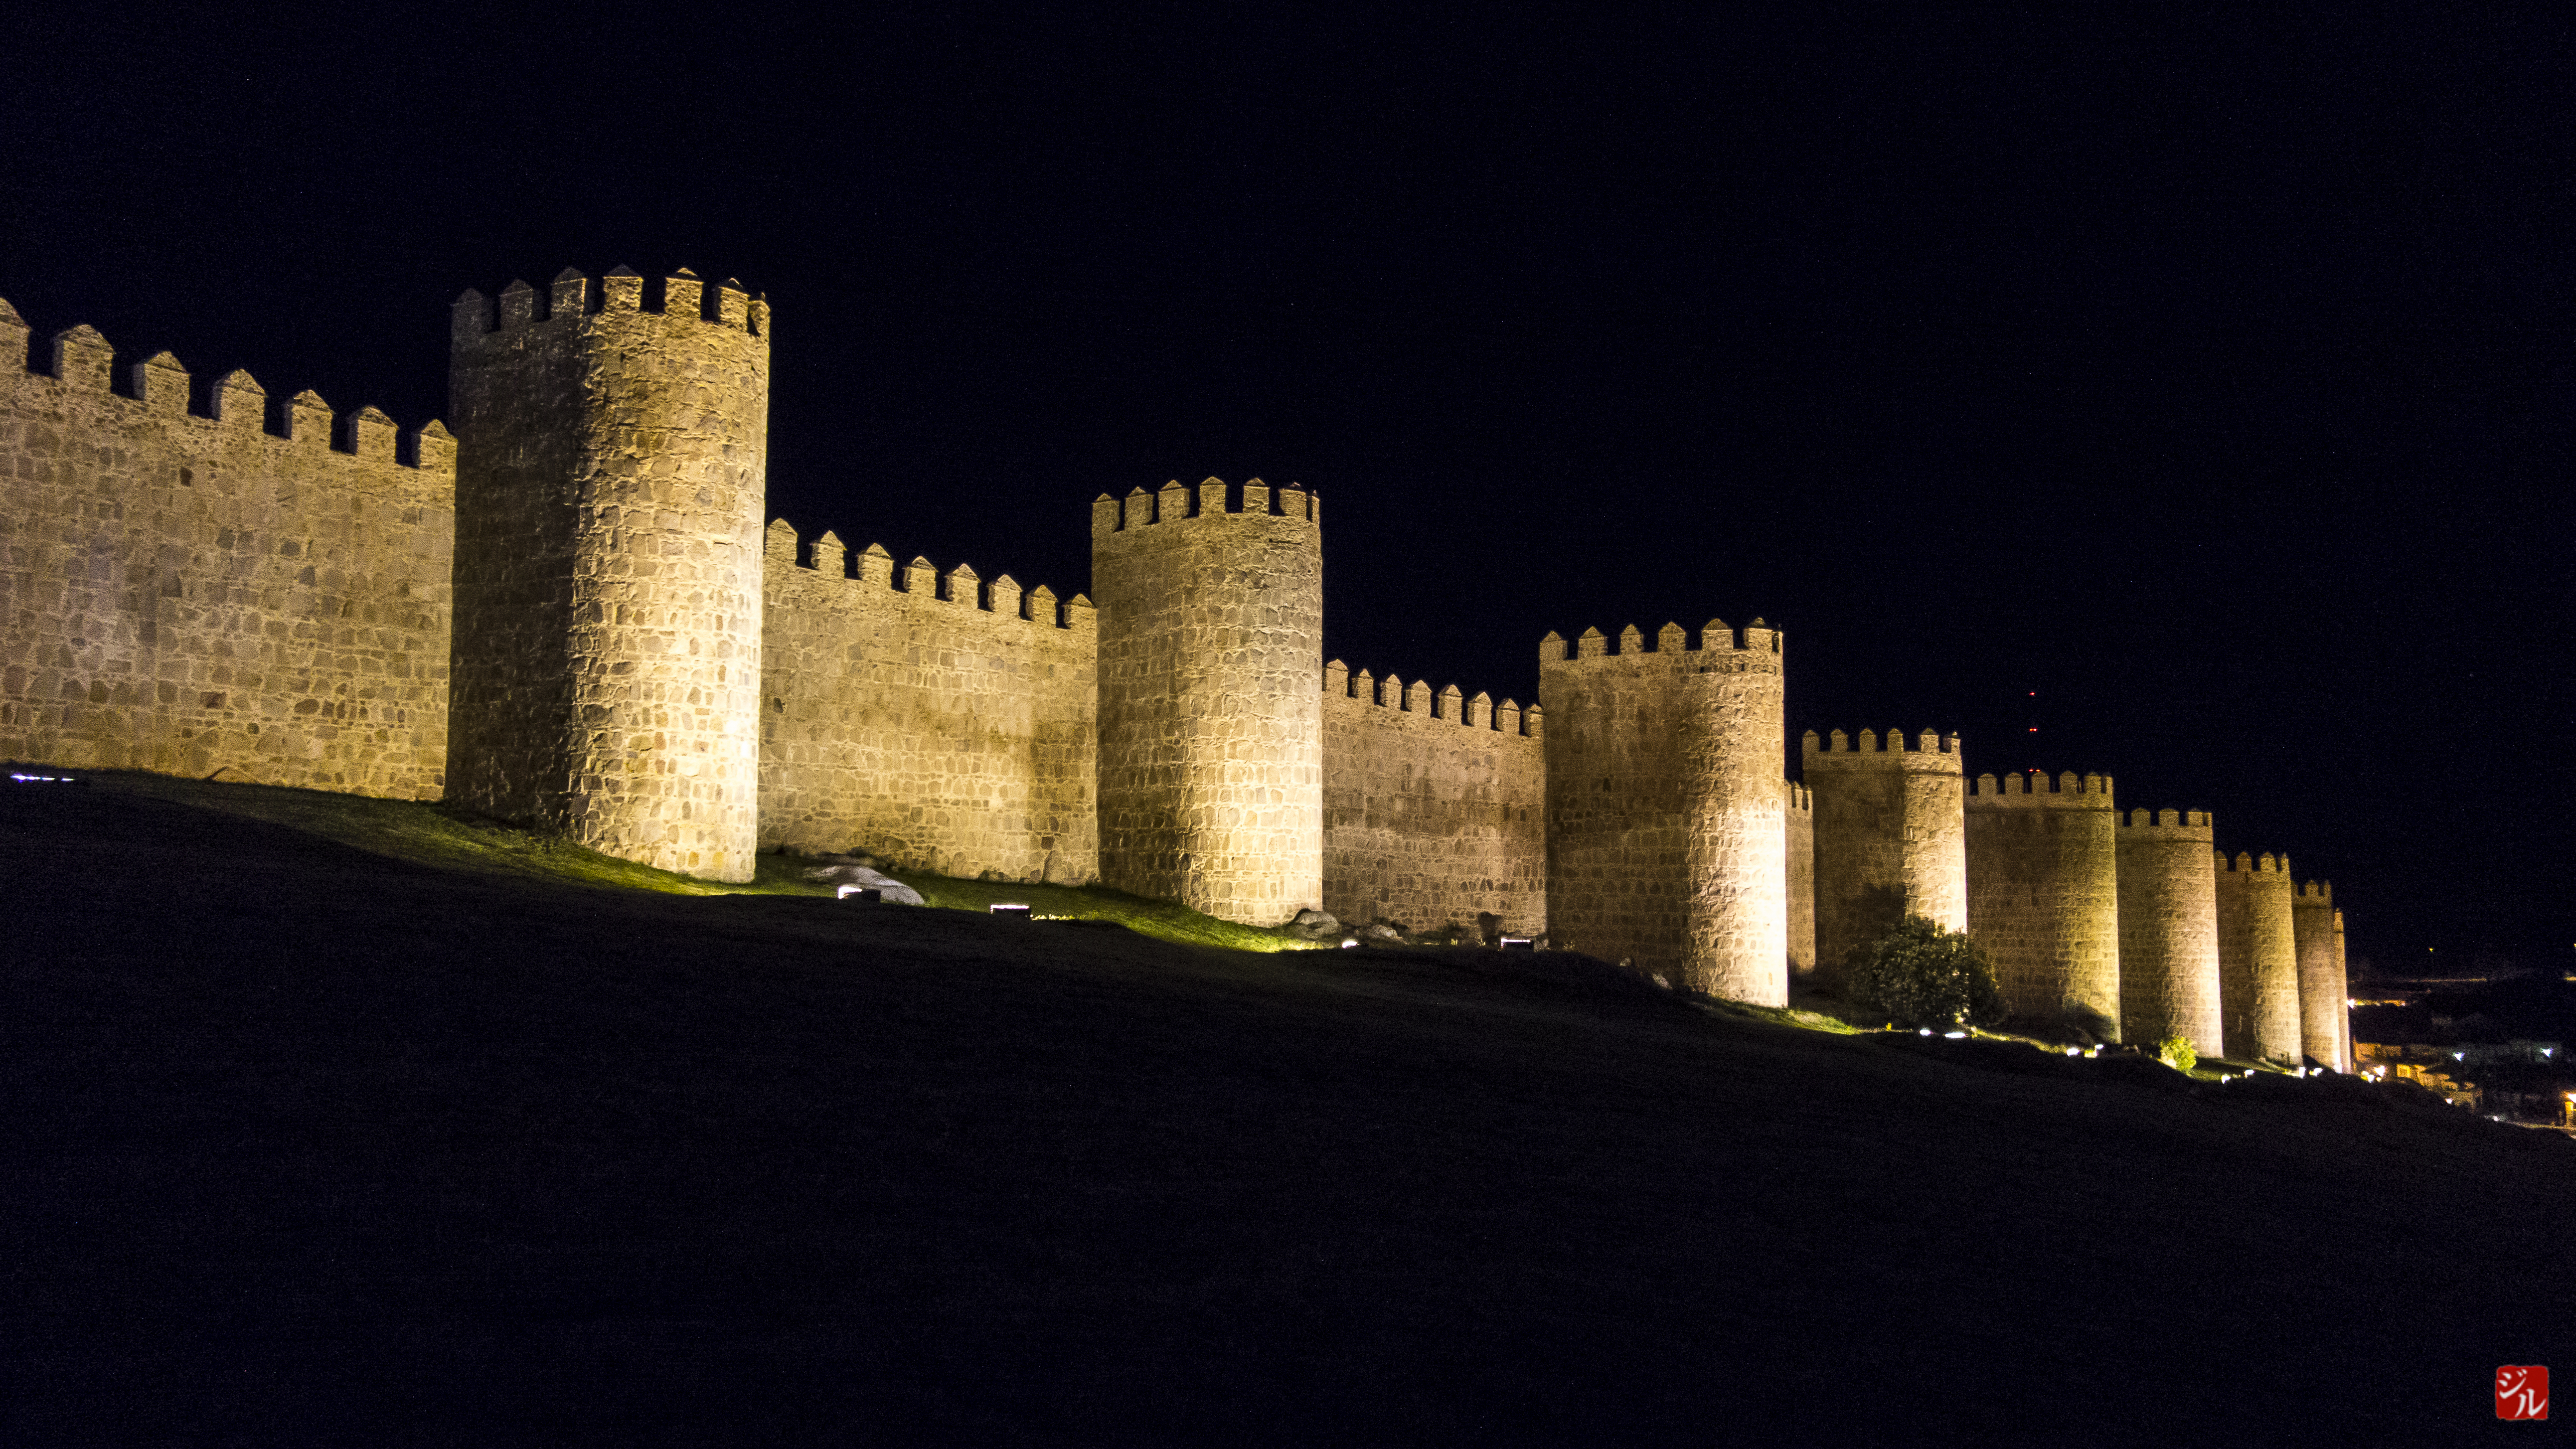
light, skyline, night, dusk, evening, castle, landmark, darkness, espagne, avila, remparts